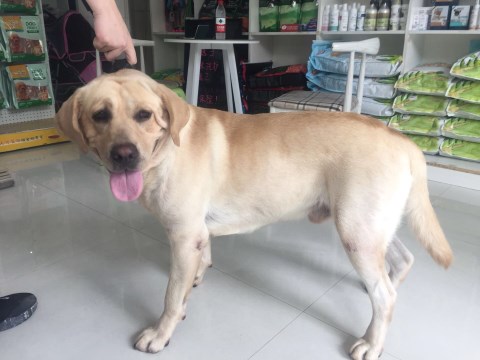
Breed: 3580-n000122-Labrador_retriever